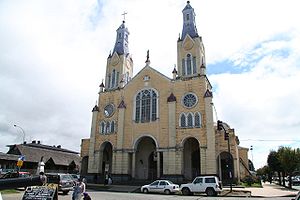
Chile / Demografi / Religion
Den katolske San Francisco-kirke i Castro på Chiloé
Chile, officielt Republikken Chile, er et land i Sydamerika. Chile er klemt inde mellem Andesbjergene i øst og Stillehavet i vest. Det grænser op til Peru i nord, Bolivia i nordøst, Argentina i øst og Drakestrædet i syd. Chile omfatter også territorierne Juan Fernández, Salas y Gómez, Desventuradas og Påskeøen. Chile gør også krav på et 1,25 millioner km² stort område af Antarktis. Disse krav er dog suspenderet under Antarktistraktaten.